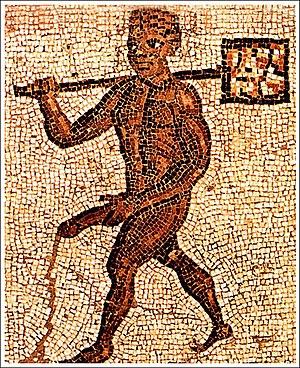
Esclave noir apportant des braises pour le foyer des thermes.
La gestion de l'eau à Pétra a forgé la puissance et le niveau de vie des résidents de la capitale de l'ancien royaume nabatéen. Cité parmi les plus puissantes de l'Antiquité, Pétra ne tient pas sa célébrité et sa prospérité, uniquement par ses magnifiques bâtiments creusés et sculptés dans la roche des montagnes environnantes. C’est surtout par son extraordinaire système hydraulique construit au cours des siècles, que Pétra a pu se développer au milieu d'un désert inhospitalier, et devenir une étape stratégique pour les caravanes chamelières, venant de l’Arabie ou de la lointaine Asie et ...apportant les soies, les épices et les parfums, vers les cours d’Europe.